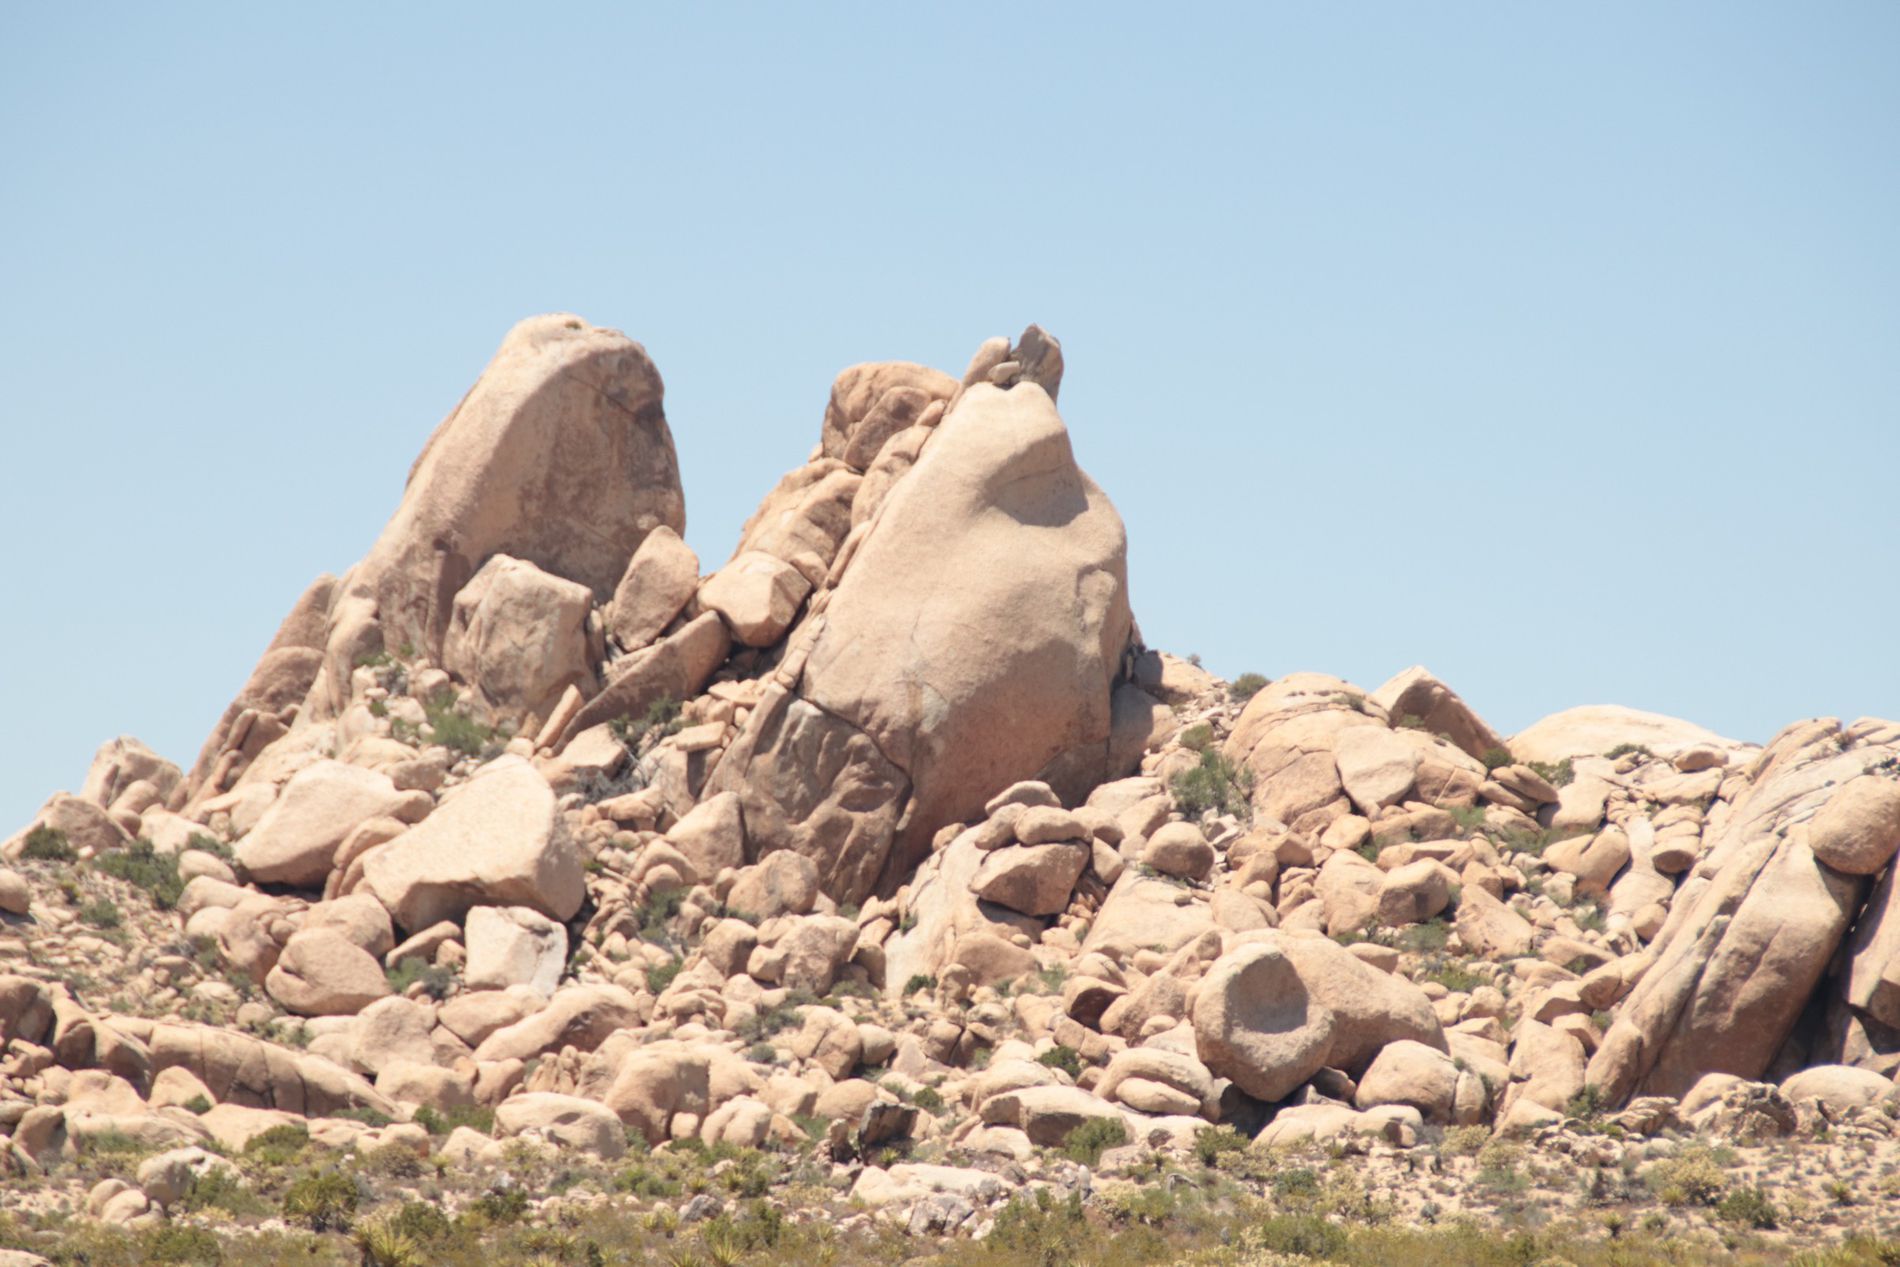
Bushes in the desert
A rocky landscape with scattered bushes under a clear blue sky, where the intense sunlight contributes to high erosion factors in the desert.
A wide angled shot captured in daylight. The harmony between the elements of the desert atmosphere appears in the colors of the strong rocks and scattered shrubs affected by the strength of the sun rays and the clear sky that highlights the beauty of the desert environment.
Labels: Rock, Rubble, Outdoors, Nature, Scenery, Mountain, Mountain Range, Peak, Archaeology, Mortar Shell, Weapon, Ground, Wilderness, Landscape, Sky, Rocks, Bushes
Camera: Canon Canon EOS 77D
Lens: 18-200mm
Aperture: F6.3
Exposure: 1/1250 sec
ISO: 400
Focal length: 125